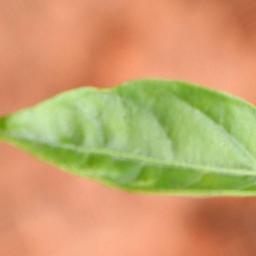
Label: healthy